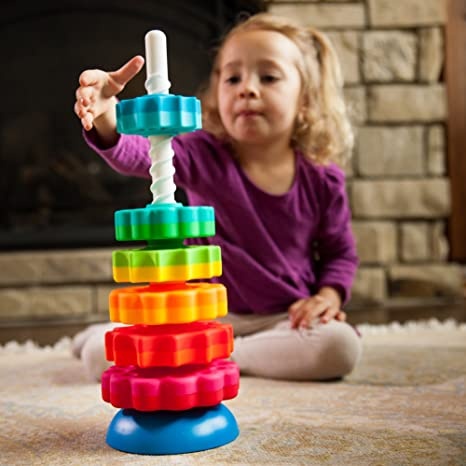
SpinAgain
It's a stacking toy with a spin- literally! Drop the vibrant discs onto the threaded corkscrew pole and go ooooh as they spin fast and smooth to settle onto the reversible base. Choosing how to set the base is half the fun for your toddler. Pick either the wobble base or turn it over for a solid seat. Each disc is dual-colored, and from largest to smallest, they form a dynamic rainbow utilizing fun shades like magenta, lime, and teal, and your more traditional shades of lemon, red, and sky blue. The star-like discs alternate between daisy style and star-burst shapes, too. Want to make a rainbow? Want to keep all the round-edged shapes separate? You can! Even the smallest disc can spin all the way to the base. Awww, all the discs are in order; what now? Taking the SpinAgain apart so you can start spinning again might just be the best part! Lift up on the easy-to-release central pole and all the discs spin off the bottom! Made of coated plastic that's pleasant to touch, the discs are solid and BPA free. The first ever stacking and twirling toy! Encourages hand-eye coordination and baby engineering skills Instills a sense of wonder as kids watch their builds twirl and spin! Eye-catching colors include magenta, lime, teal, lemon, red, sky blue, and more! Includes: 6 discs, a reversible wobble base, and a corkscrew pole Vibrant, eye-catching colors Made of strong, coated ABS plastic BPA-free Ages 1+
Brand: Fat Brain Toys
Category: Toys & Games > Toys > Activity Toys > Coiled Spring Toys